Shotley Peninsula

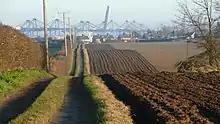
Shotley – rolling fields – geograph.org.uk – 1120722

The local transport network is limited, with the B1456, B1080 and a number of minor roads linking the settlements, no rail station and restricted bus services. The B1456 road is periodically at risk of temporary flooding along the Strand near the Orwell bridge.